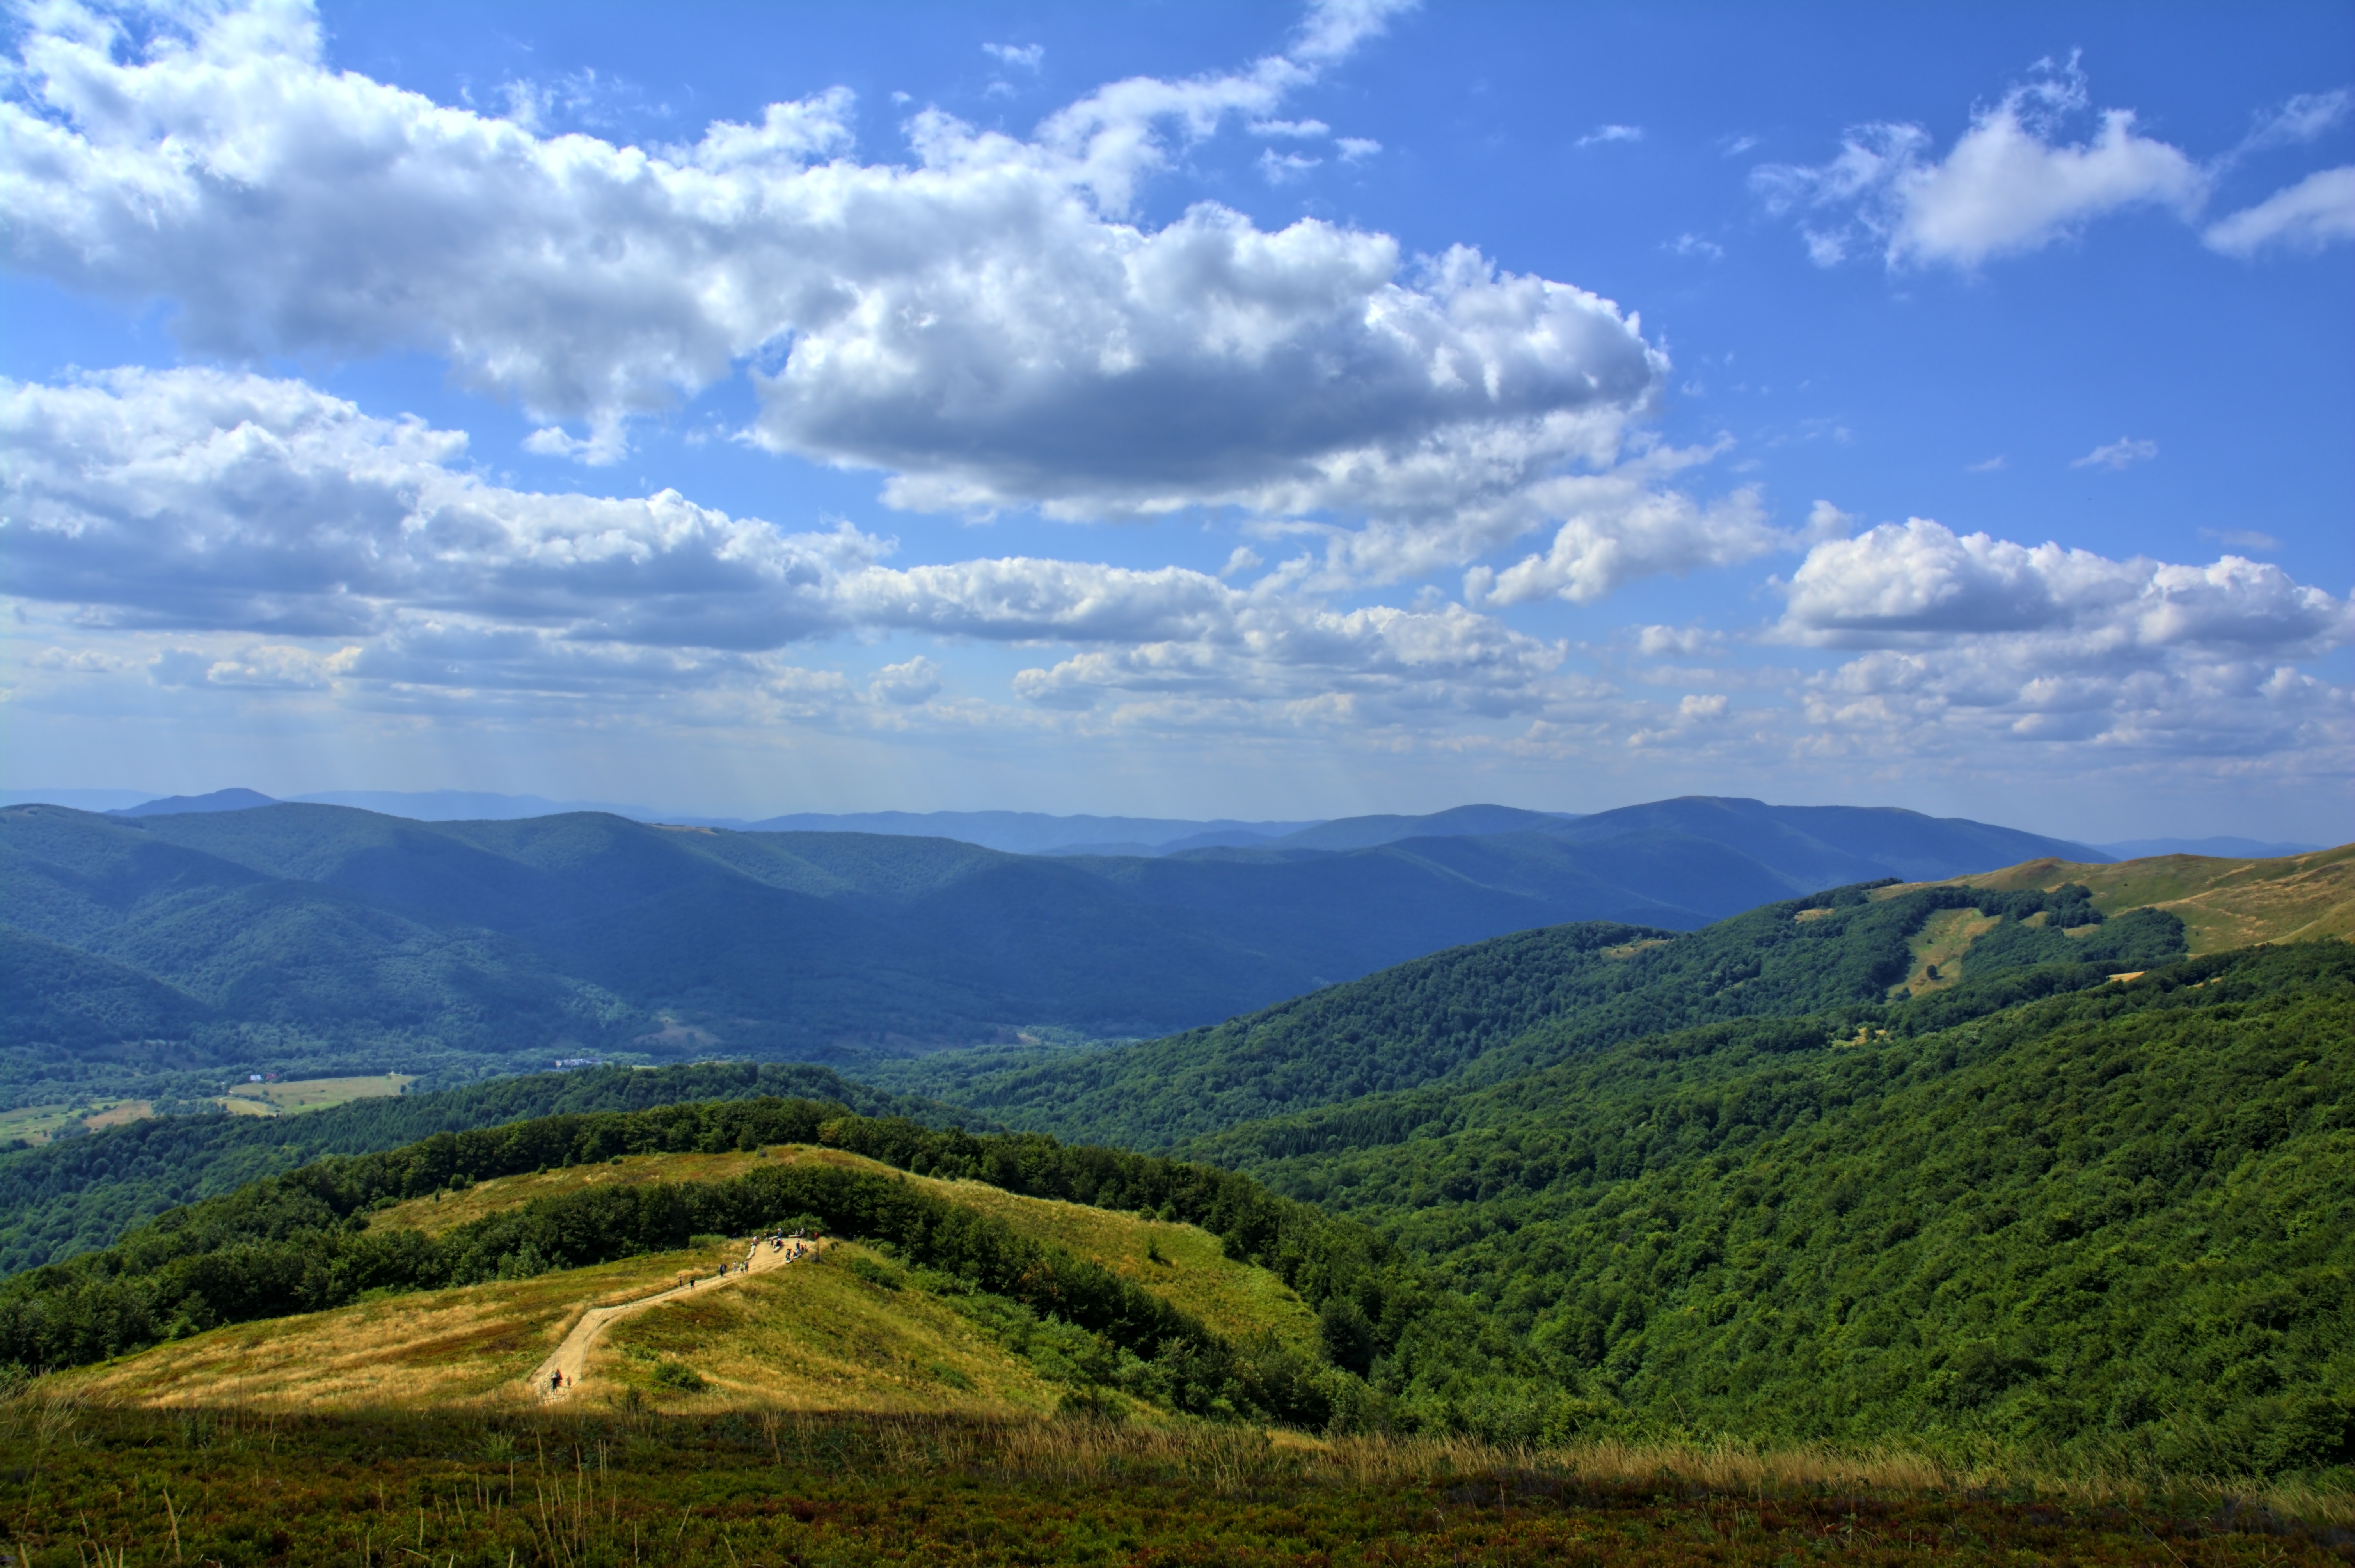
landscape, tree, nature, grass, horizon, mountain, cloud, sky, trail, field, meadow, hill, view, valley, mountain range, panorama, travel, green, pasture, holiday, blue, tourism, highland, ridge, plain, blue sky, top view, sunny, colors, holidays, mountains, grassland, poland, plateau, fell, loch, time of year, ecosystem, tops, the silence, peace of mind, rural area, landform, bieszczady, mountain pass, the horizon, beech berdo, tarnica, geographical feature, mountainous landforms